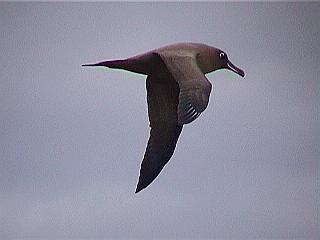
the bird has a long curved black bill and a black eyering.
this a dark grey bird with a brown head and a white eye.
a small bird with a brown head and brown nape, with brown covering the rest of its body, and the head is small compared to the body.
this is a dark grey bird with a white eye and a large beak.
this bird is black with long wings and has a long, pointy beak.
a large brown bird with long wings, a long blunt beak and white around the eyes.
this is a bird with a long tail and beak with a reddish head and black wings.
this brown bird has large eyes.
this bird has wings that are black and has a long billslate grey smooth feathered bird with a large head and a wide wingspan.
Species: Sooty Albatross